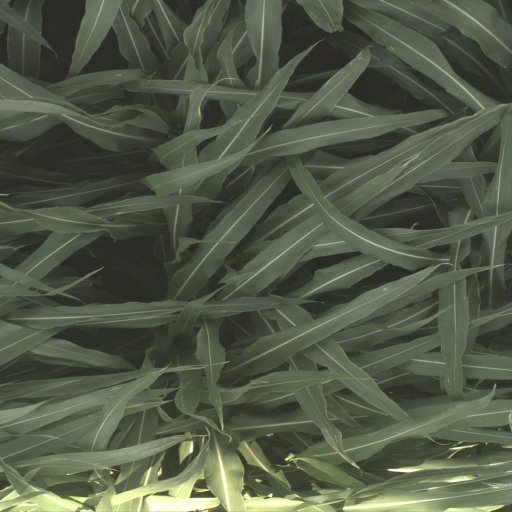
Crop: sorghum